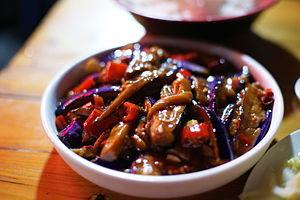
Aubergines à la saveur de poisson (Yuxiang Qiezi / 鱼香茄子), un plat typique de la province du Sichuan.中文（简体）‎: 鱼香 茄子
La sauce yuxiang est une préparation typique de la cuisine chinoise, et plus particulièrement celle du Sichuan. Il s'agit d'un mélange de sauce soja, vinaigre, échalotes, sucre, amidon, doubanjiang et piments. En dépit de son nom, la sauce ne contient aucun poisson ou dérivé de poisson.